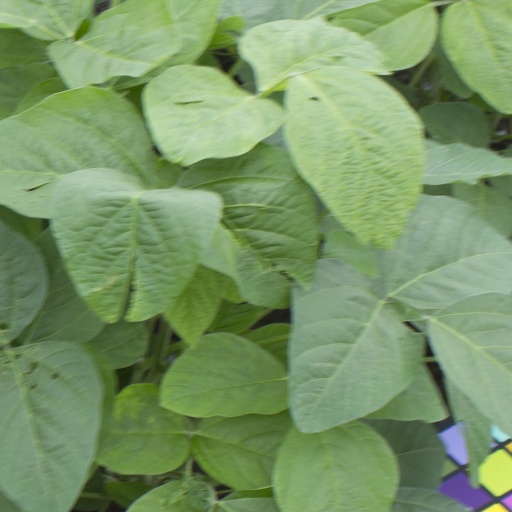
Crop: soybean